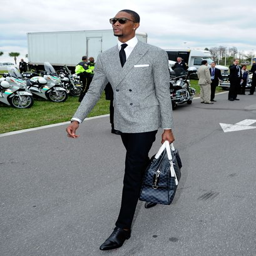
i 'll get his clothes , probably while he 's asleep xd